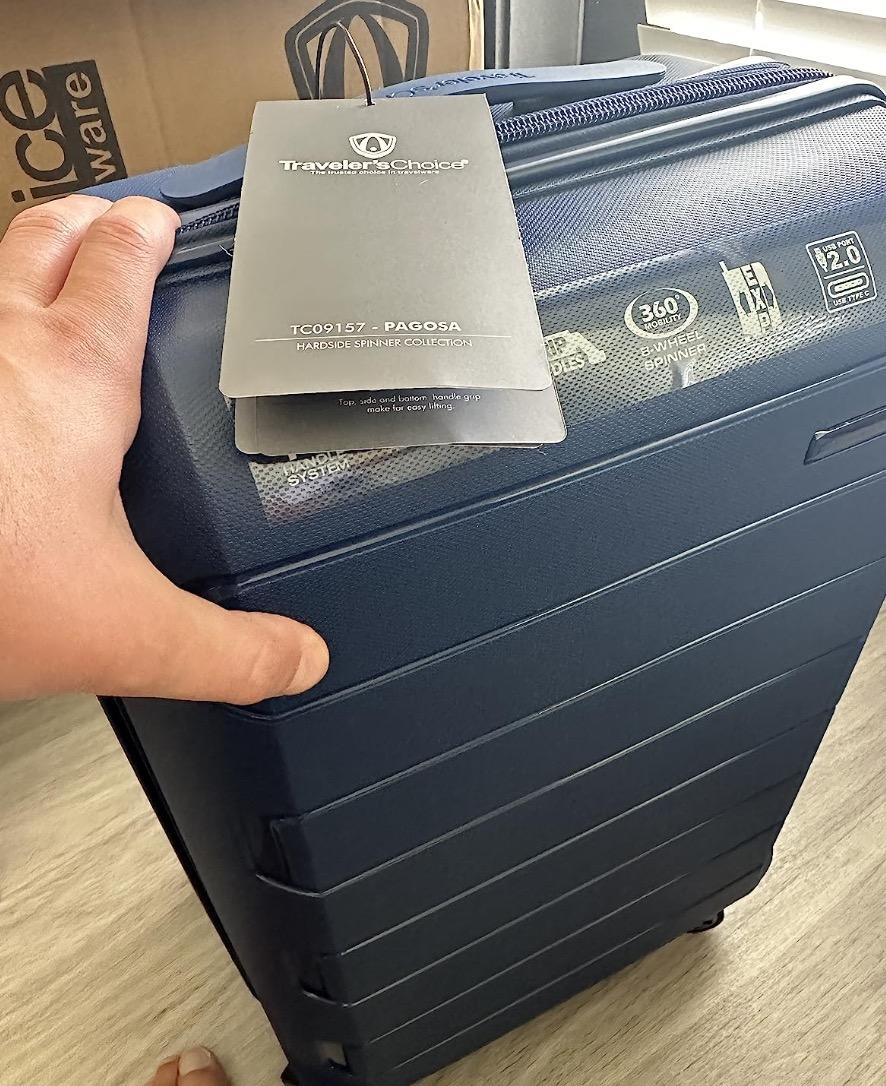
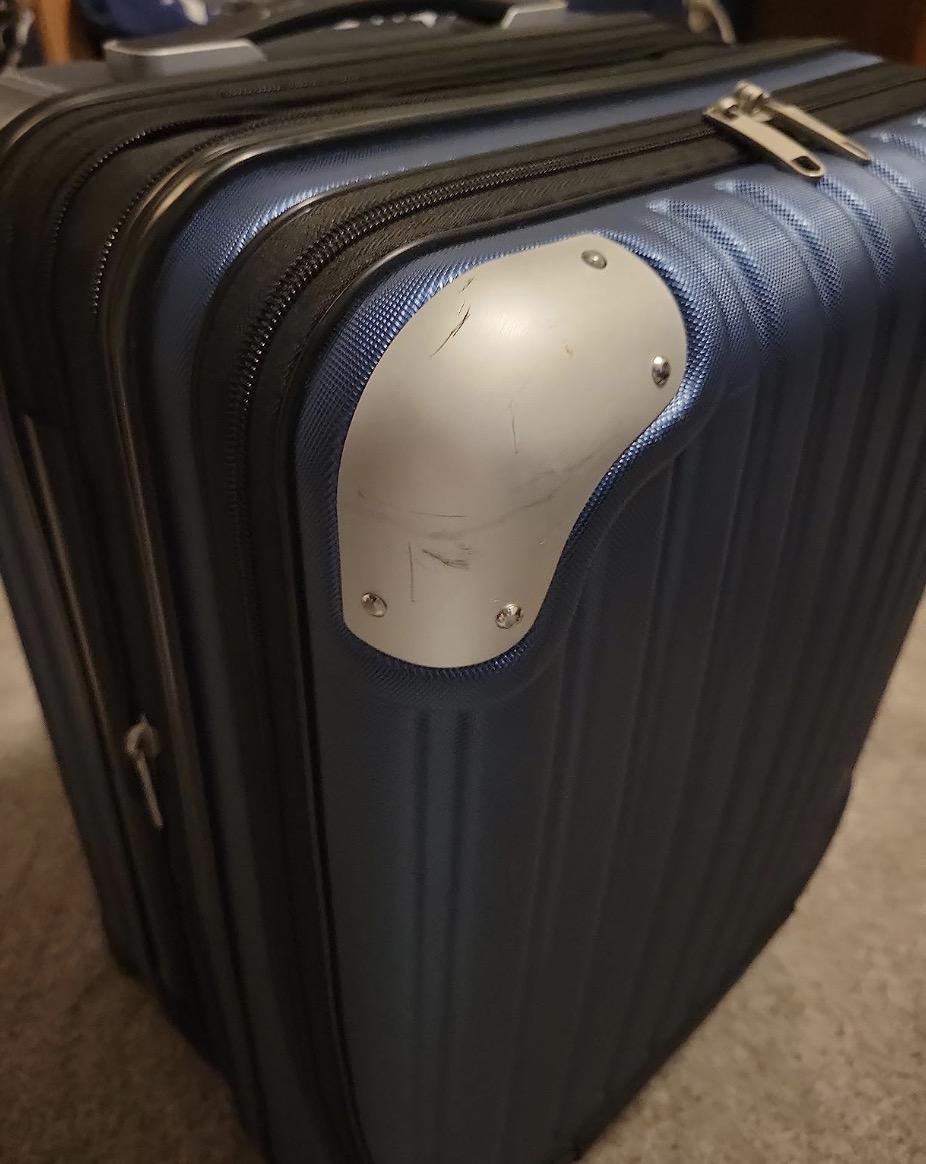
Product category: items_tea
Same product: no